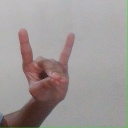
अक्षर: श